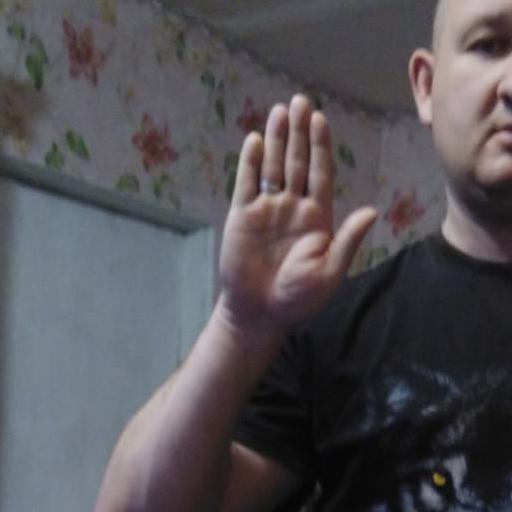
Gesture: stop